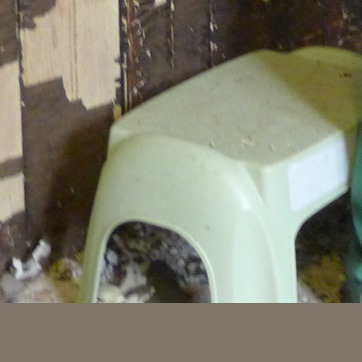
Material: plastic